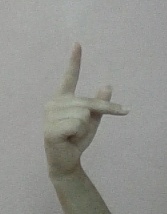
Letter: dha